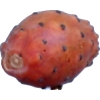
Label: cactus_fruit_red